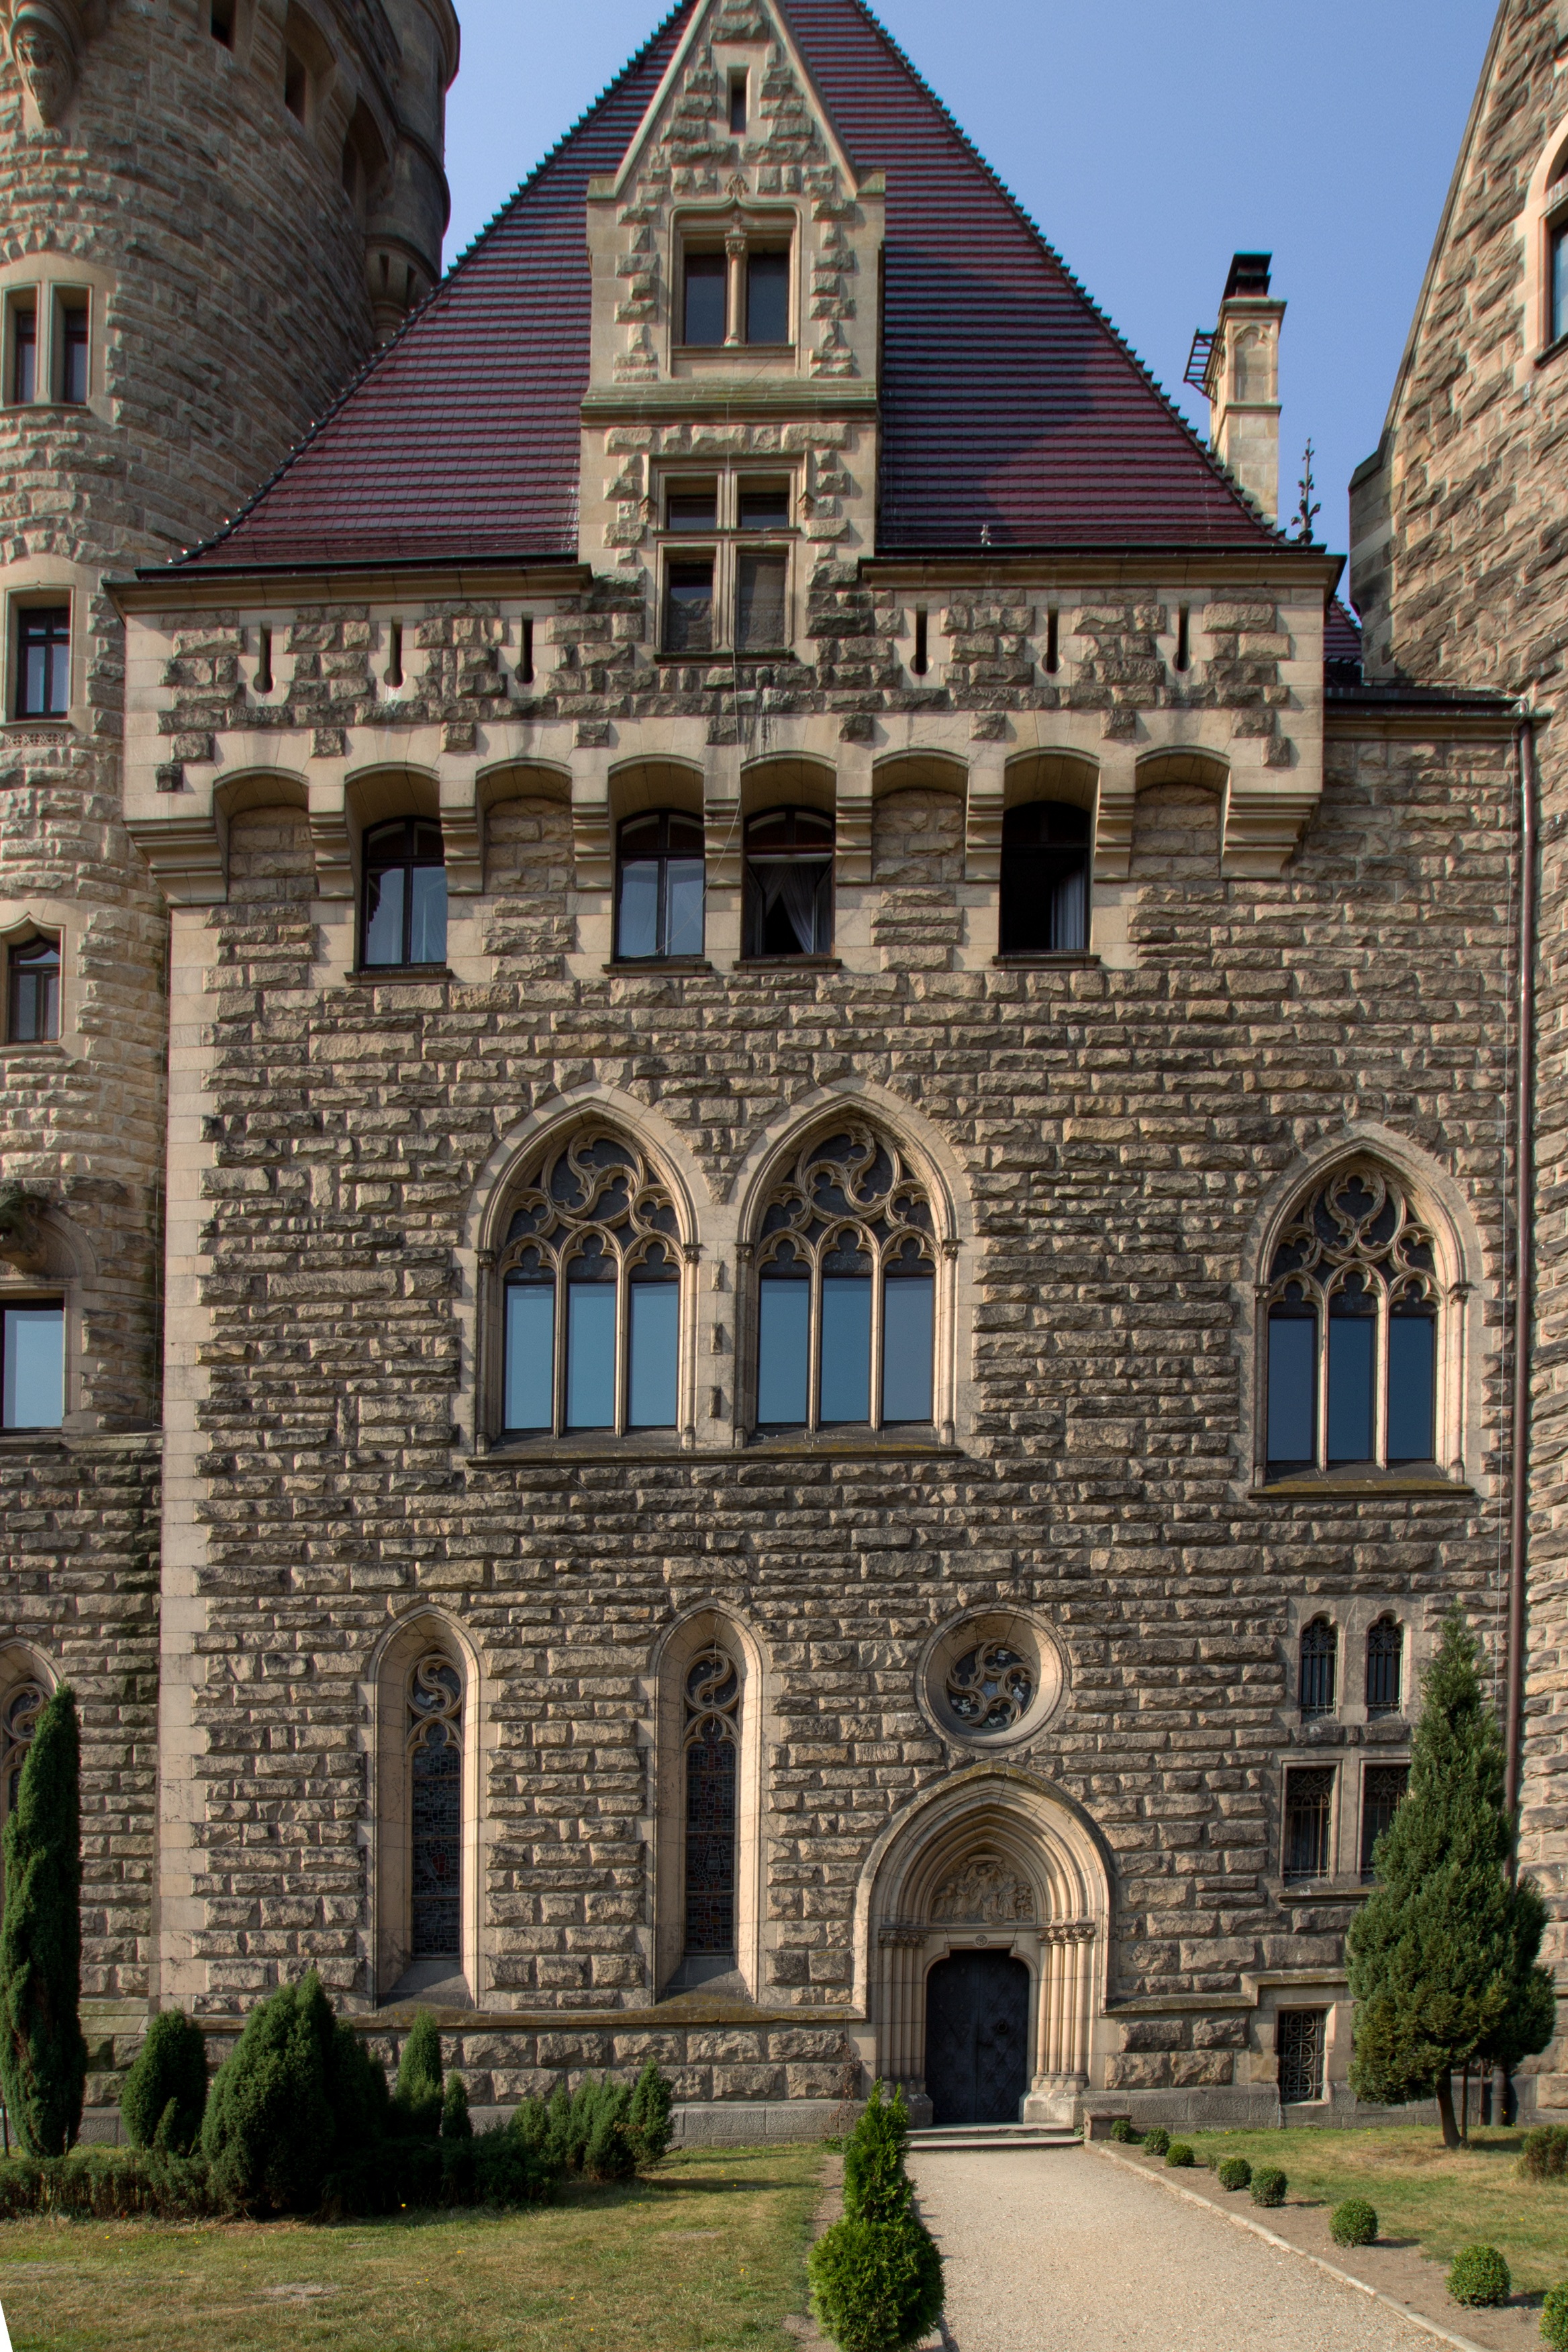
architecture, mansion, house, building, chateau, home, castle, facade, monastery, abbey, estate, silesia, manor house, stately home, almshouse, sabine, moszna, neorenesans